Emily Rosko

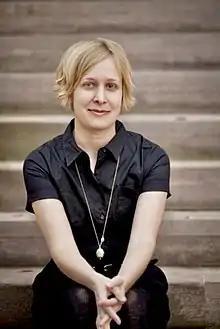

Emily Rosko (born 1979) is an American poet and is on the faculty of the College of Charleston. She is the author of "Raw Goods Inventory" (2006) and "Prop Rockery" (2012) poetry collections, both of which have won awards.